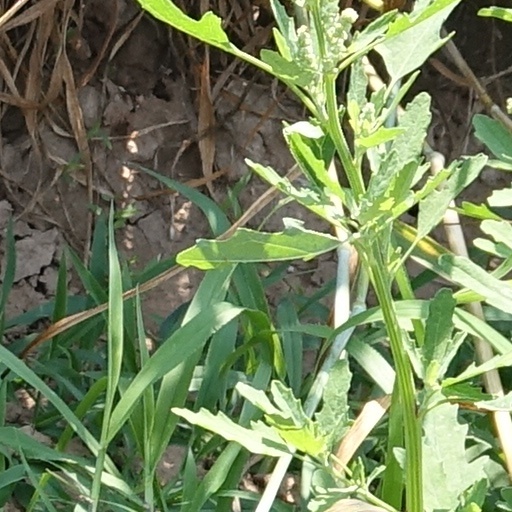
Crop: wheat